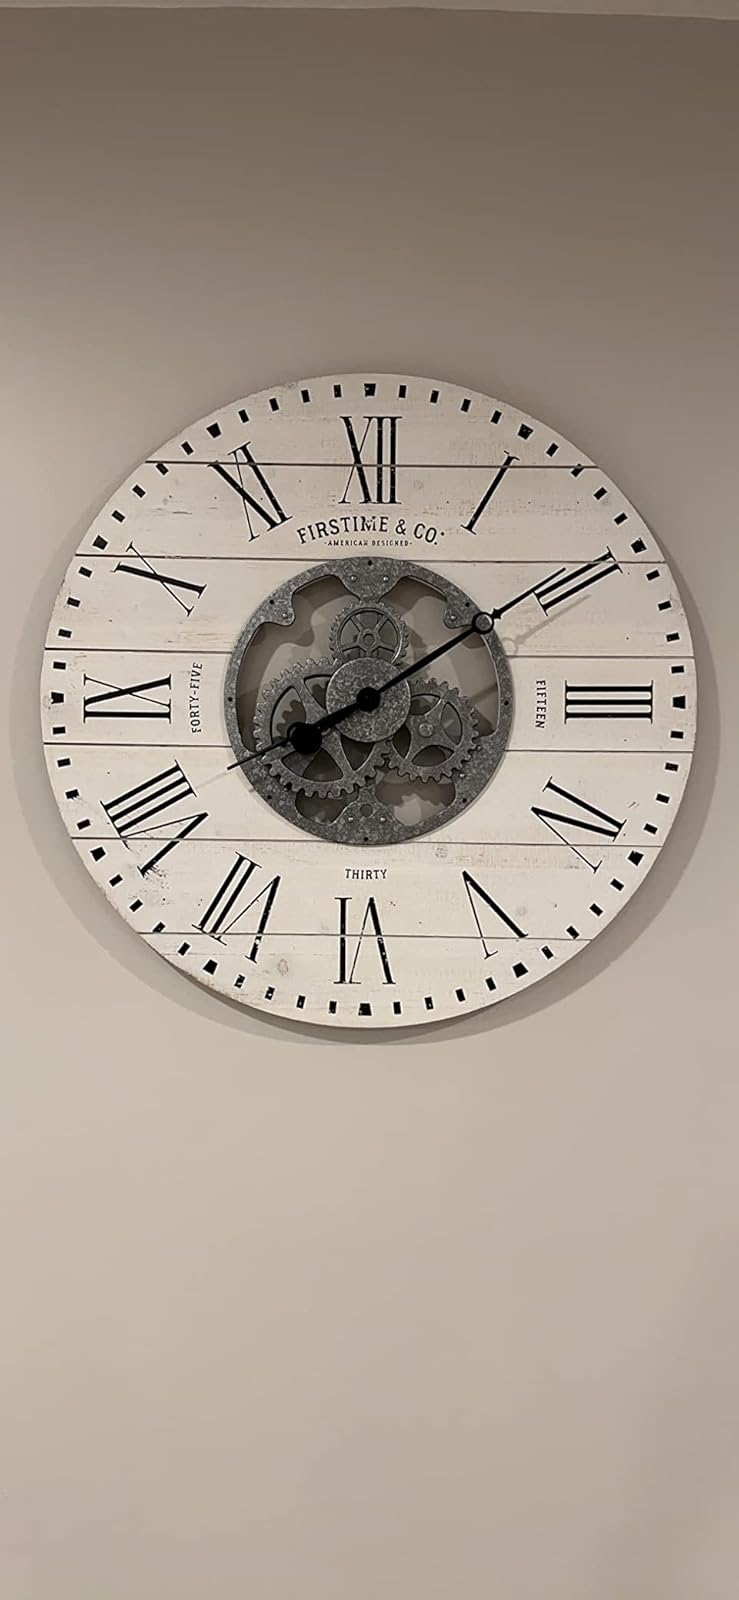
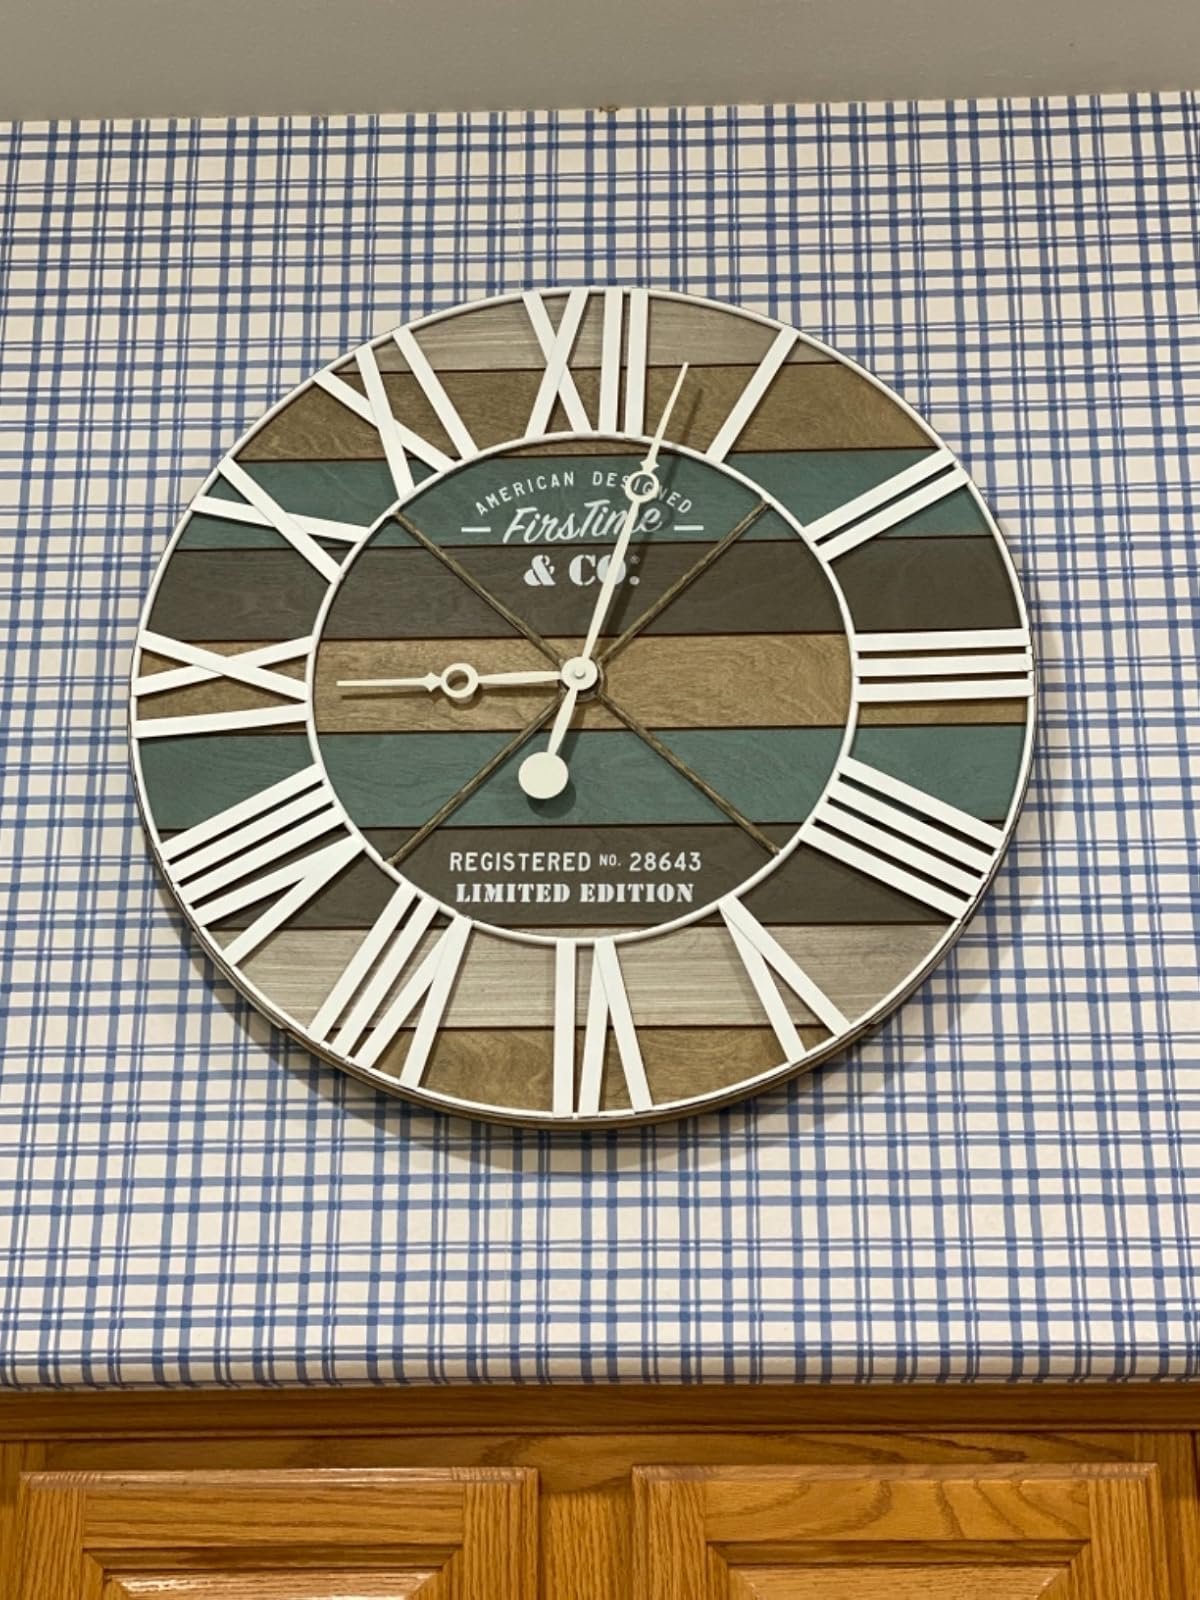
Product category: clock
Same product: no